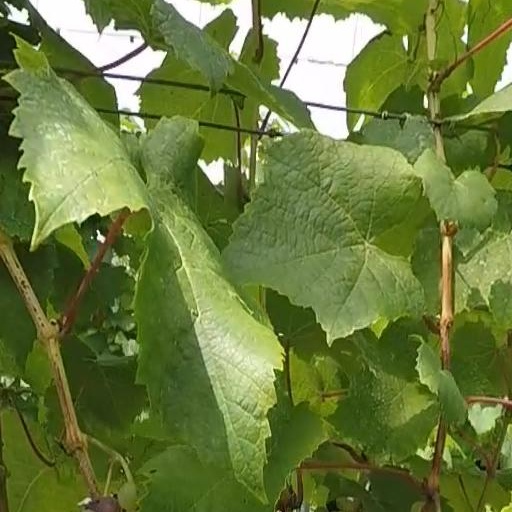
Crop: grape